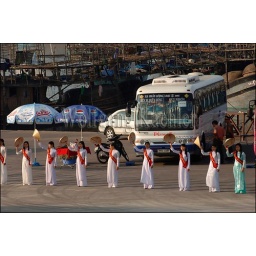
Vietnam, qui nhon, port, women in traditional dress (Ao dai) And cone hats (Non la) Welcoming cruise ship